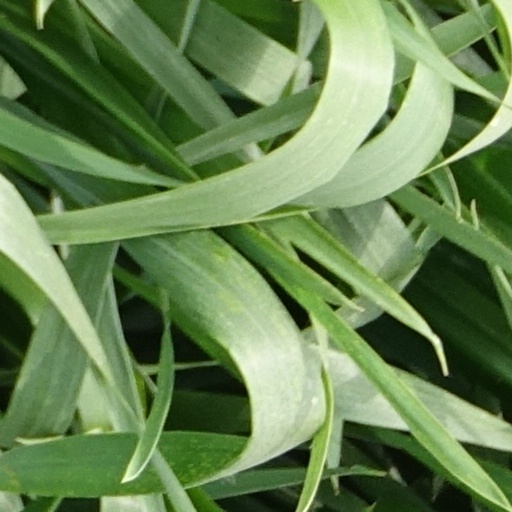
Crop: wheat